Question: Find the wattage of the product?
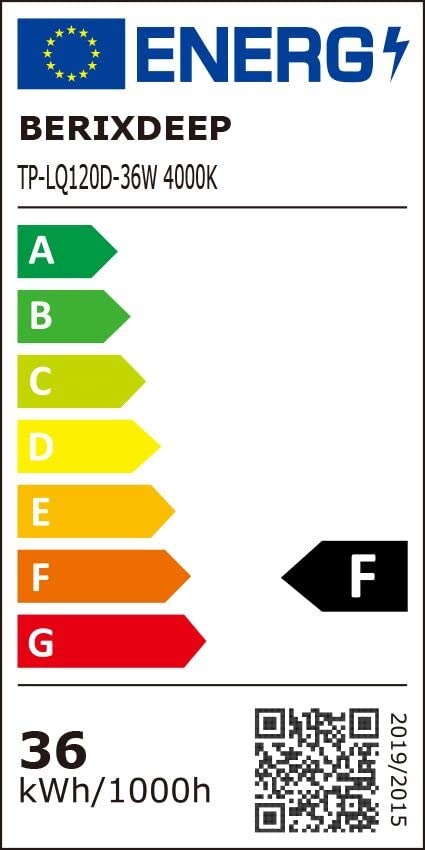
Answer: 36.0 watt